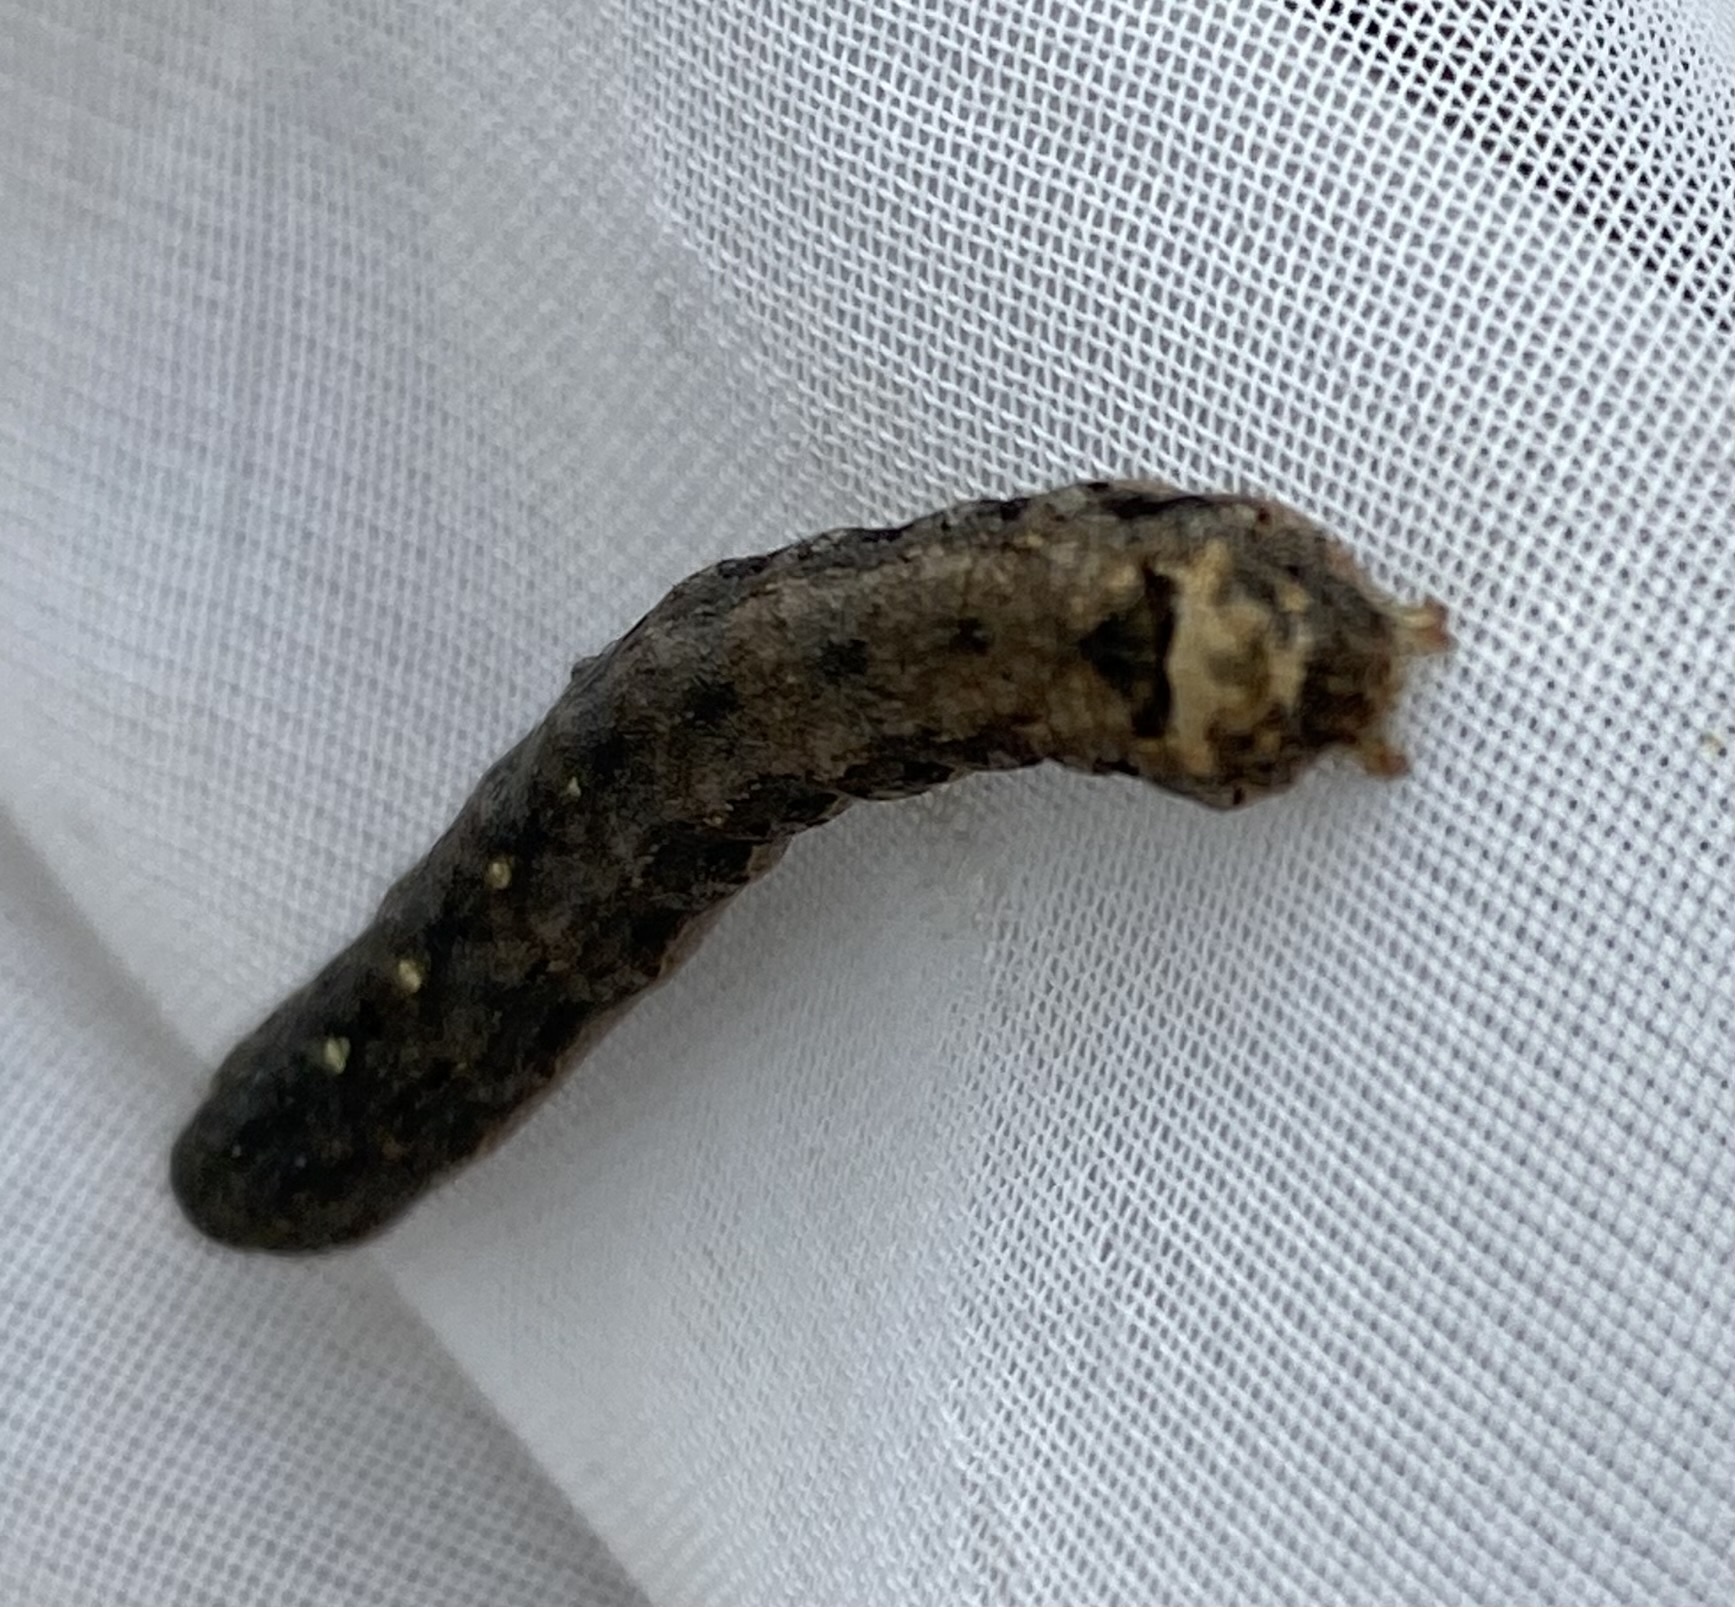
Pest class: cutworms